Darren Cann (assistant referee)

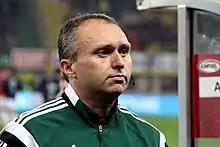
Cann in 2014

Darren Cann (born 22 January 1969). is a former Premier League and international assistant referee. In 2010, he officiated both The UEFA Champions League Final and The FIFA World Cup Final.